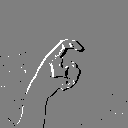
ASL letter: x